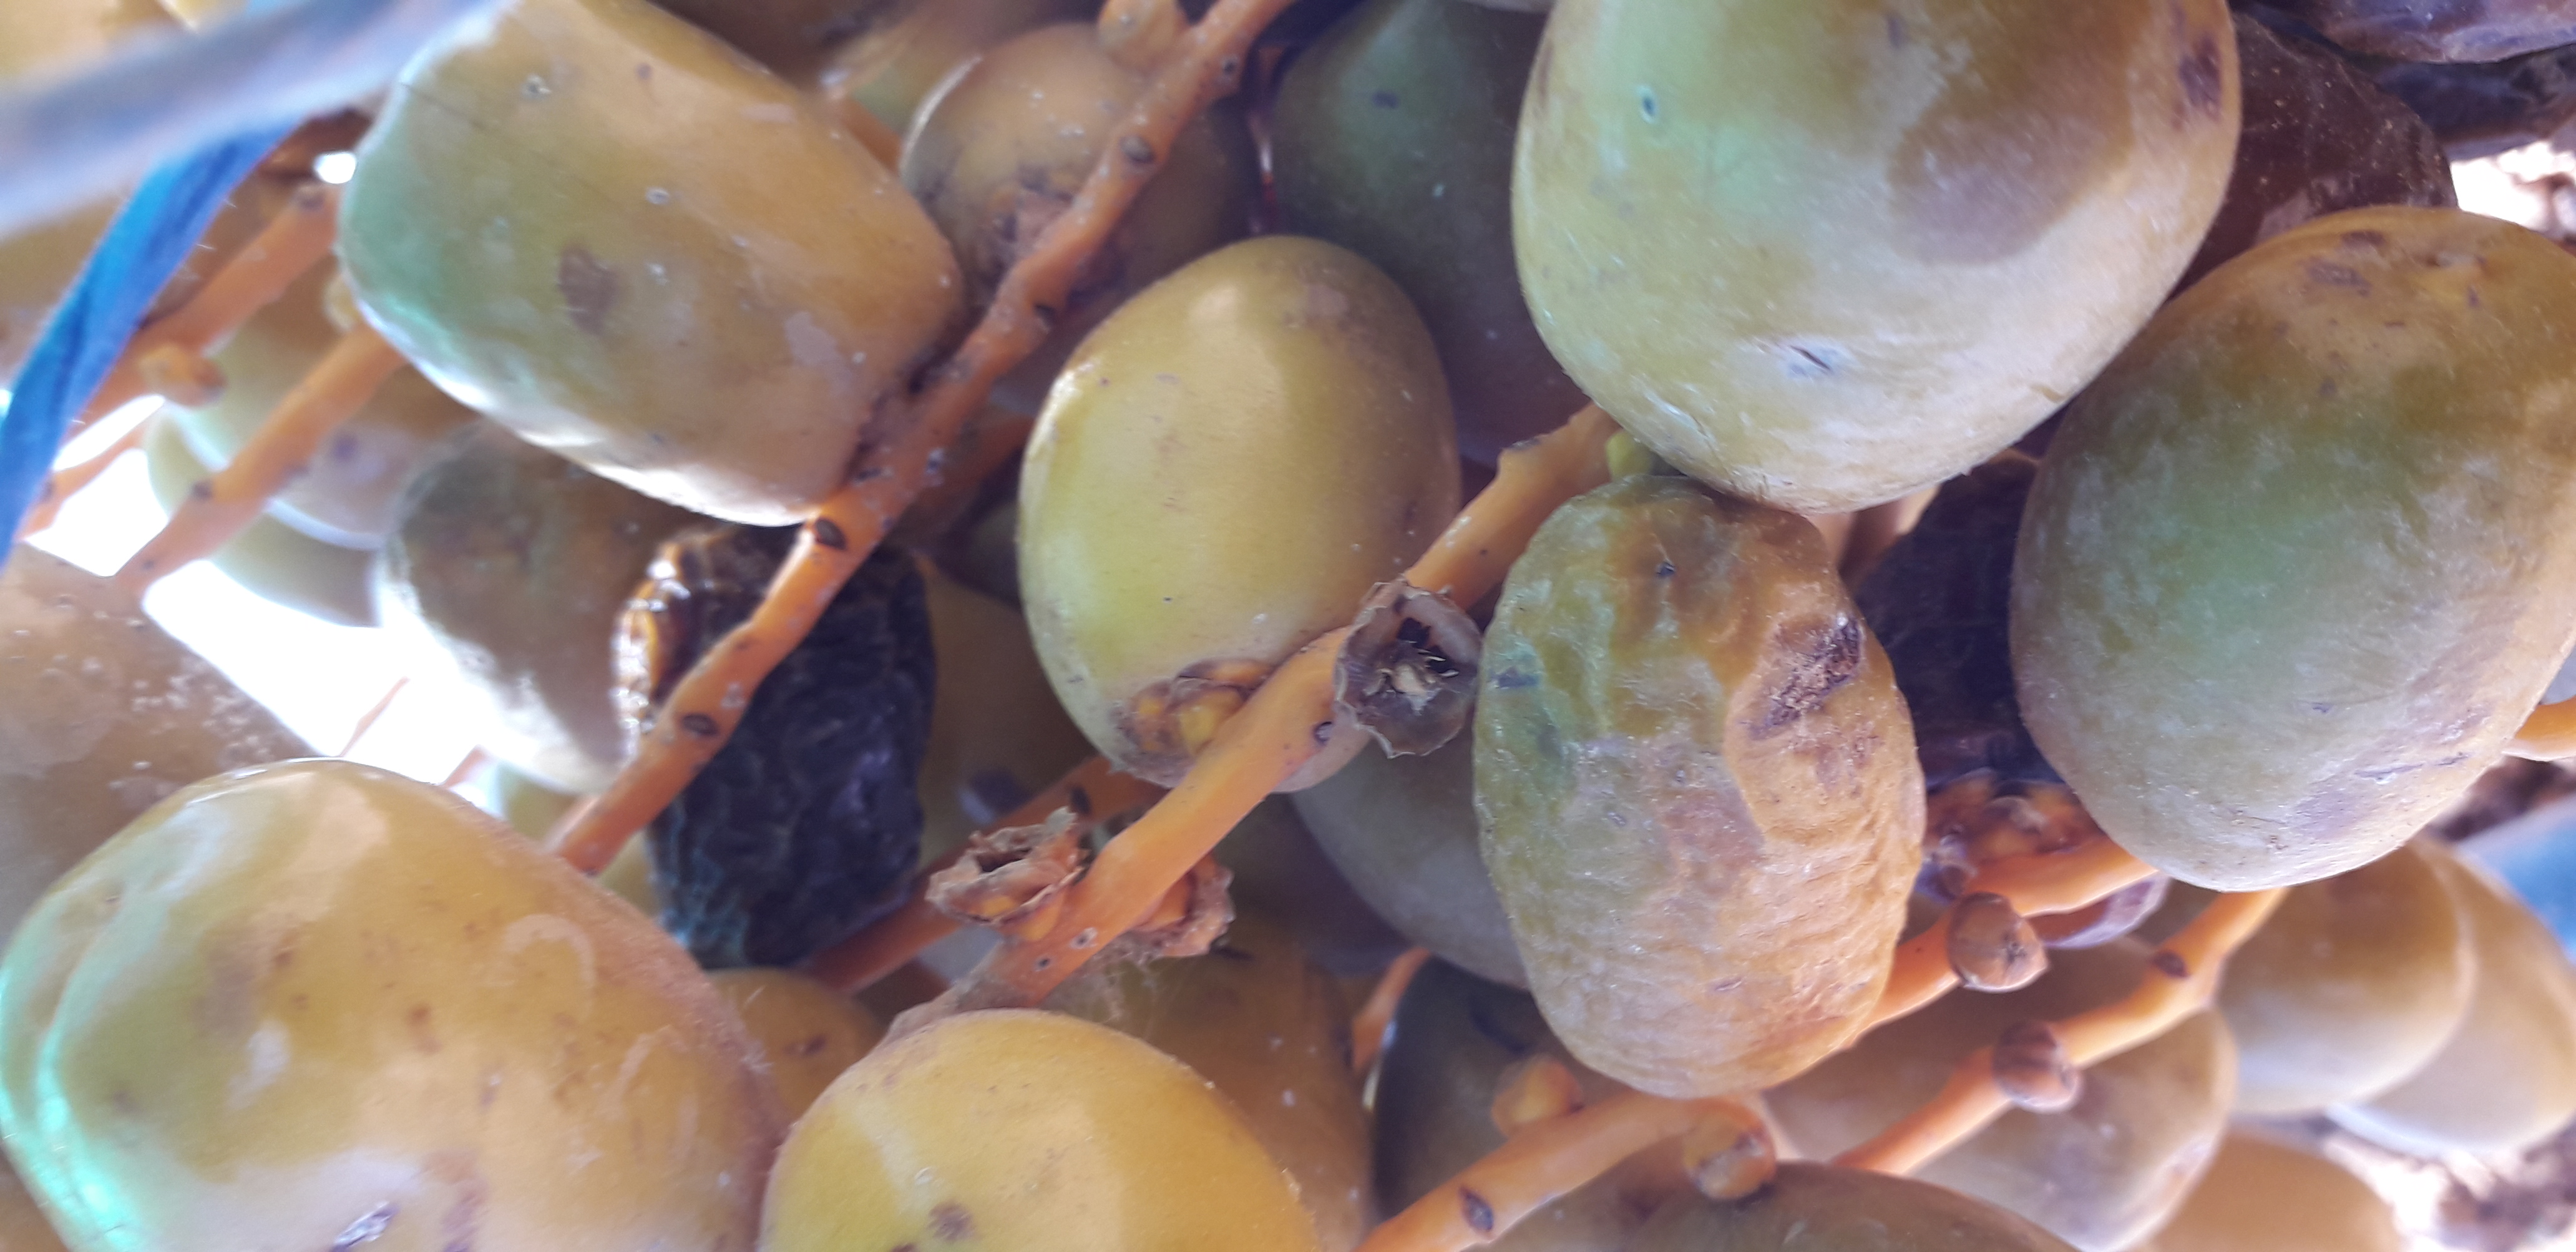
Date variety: Boufagous